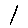
Label: 1